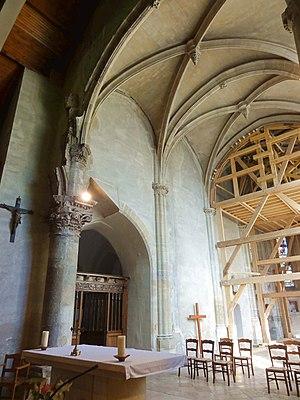
Chœur, élévation nord.
L'église Notre-Dame-de-l'Assomption est une église catholique paroissiale située à Ézanville, en France. Son chœur gothique flamboyant des années 1540, terminé dans le goût de la Renaissance, constitue sa seule partie remarquable. Il se compose de trois travées droites et d'une abside à cinq pans, et est généreusement éclairé. Malgré ses petites dimensions, une largeur de 6 m, une hauteur de 9 m, et une longueur de 15,30 m dans l'œuvre, son architecture est d'un grand raffinement. Elle se caractérise notamment par des piliers ondulés engagés dans les murs, portant des frises sculptées de motifs végétaux en guise de chapiteaux, et par des voûtes aux clés pendantes. Les deux dernières voûtes sont agrémentées de liernes et tiercerons. Dans l'abside, les nervures décrivent un dessin original évoquant les pétales d'une fleur. Au nord, le chœur était primitivement à deux niveaux d'élévation ; ce n'est plus le cas que dans la première travée. Le vaisseau est flanqué d'un clocher sans caractère du XIVᵉ siècle ; d'une sacristie issue de la transformation d'une chapelle latérale ; et d'une petite chapelle basse. La nef est moderne et a été inaugurée en 1967 seulement.